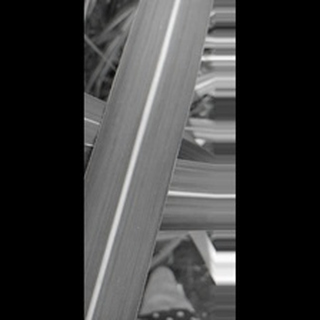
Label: healthy_sugarcane